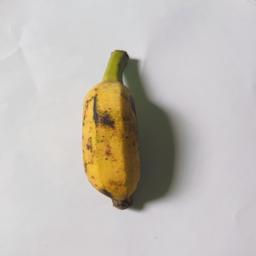
Banana variety: Bangla Kola